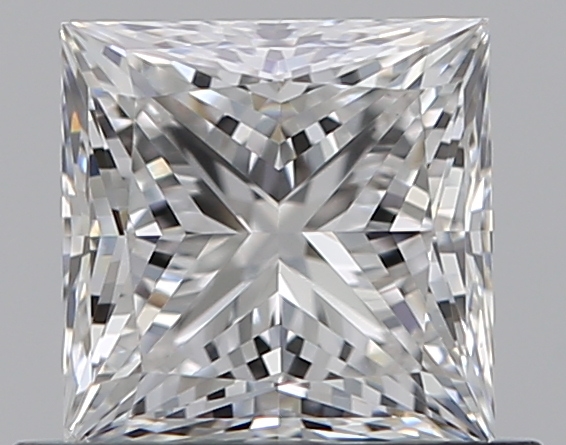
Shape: princess
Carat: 0.71
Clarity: VS2
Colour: E
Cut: EX
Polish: EX
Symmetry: VG
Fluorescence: N
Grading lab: GIA
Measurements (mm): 4.81 x 4.78 x 3.51